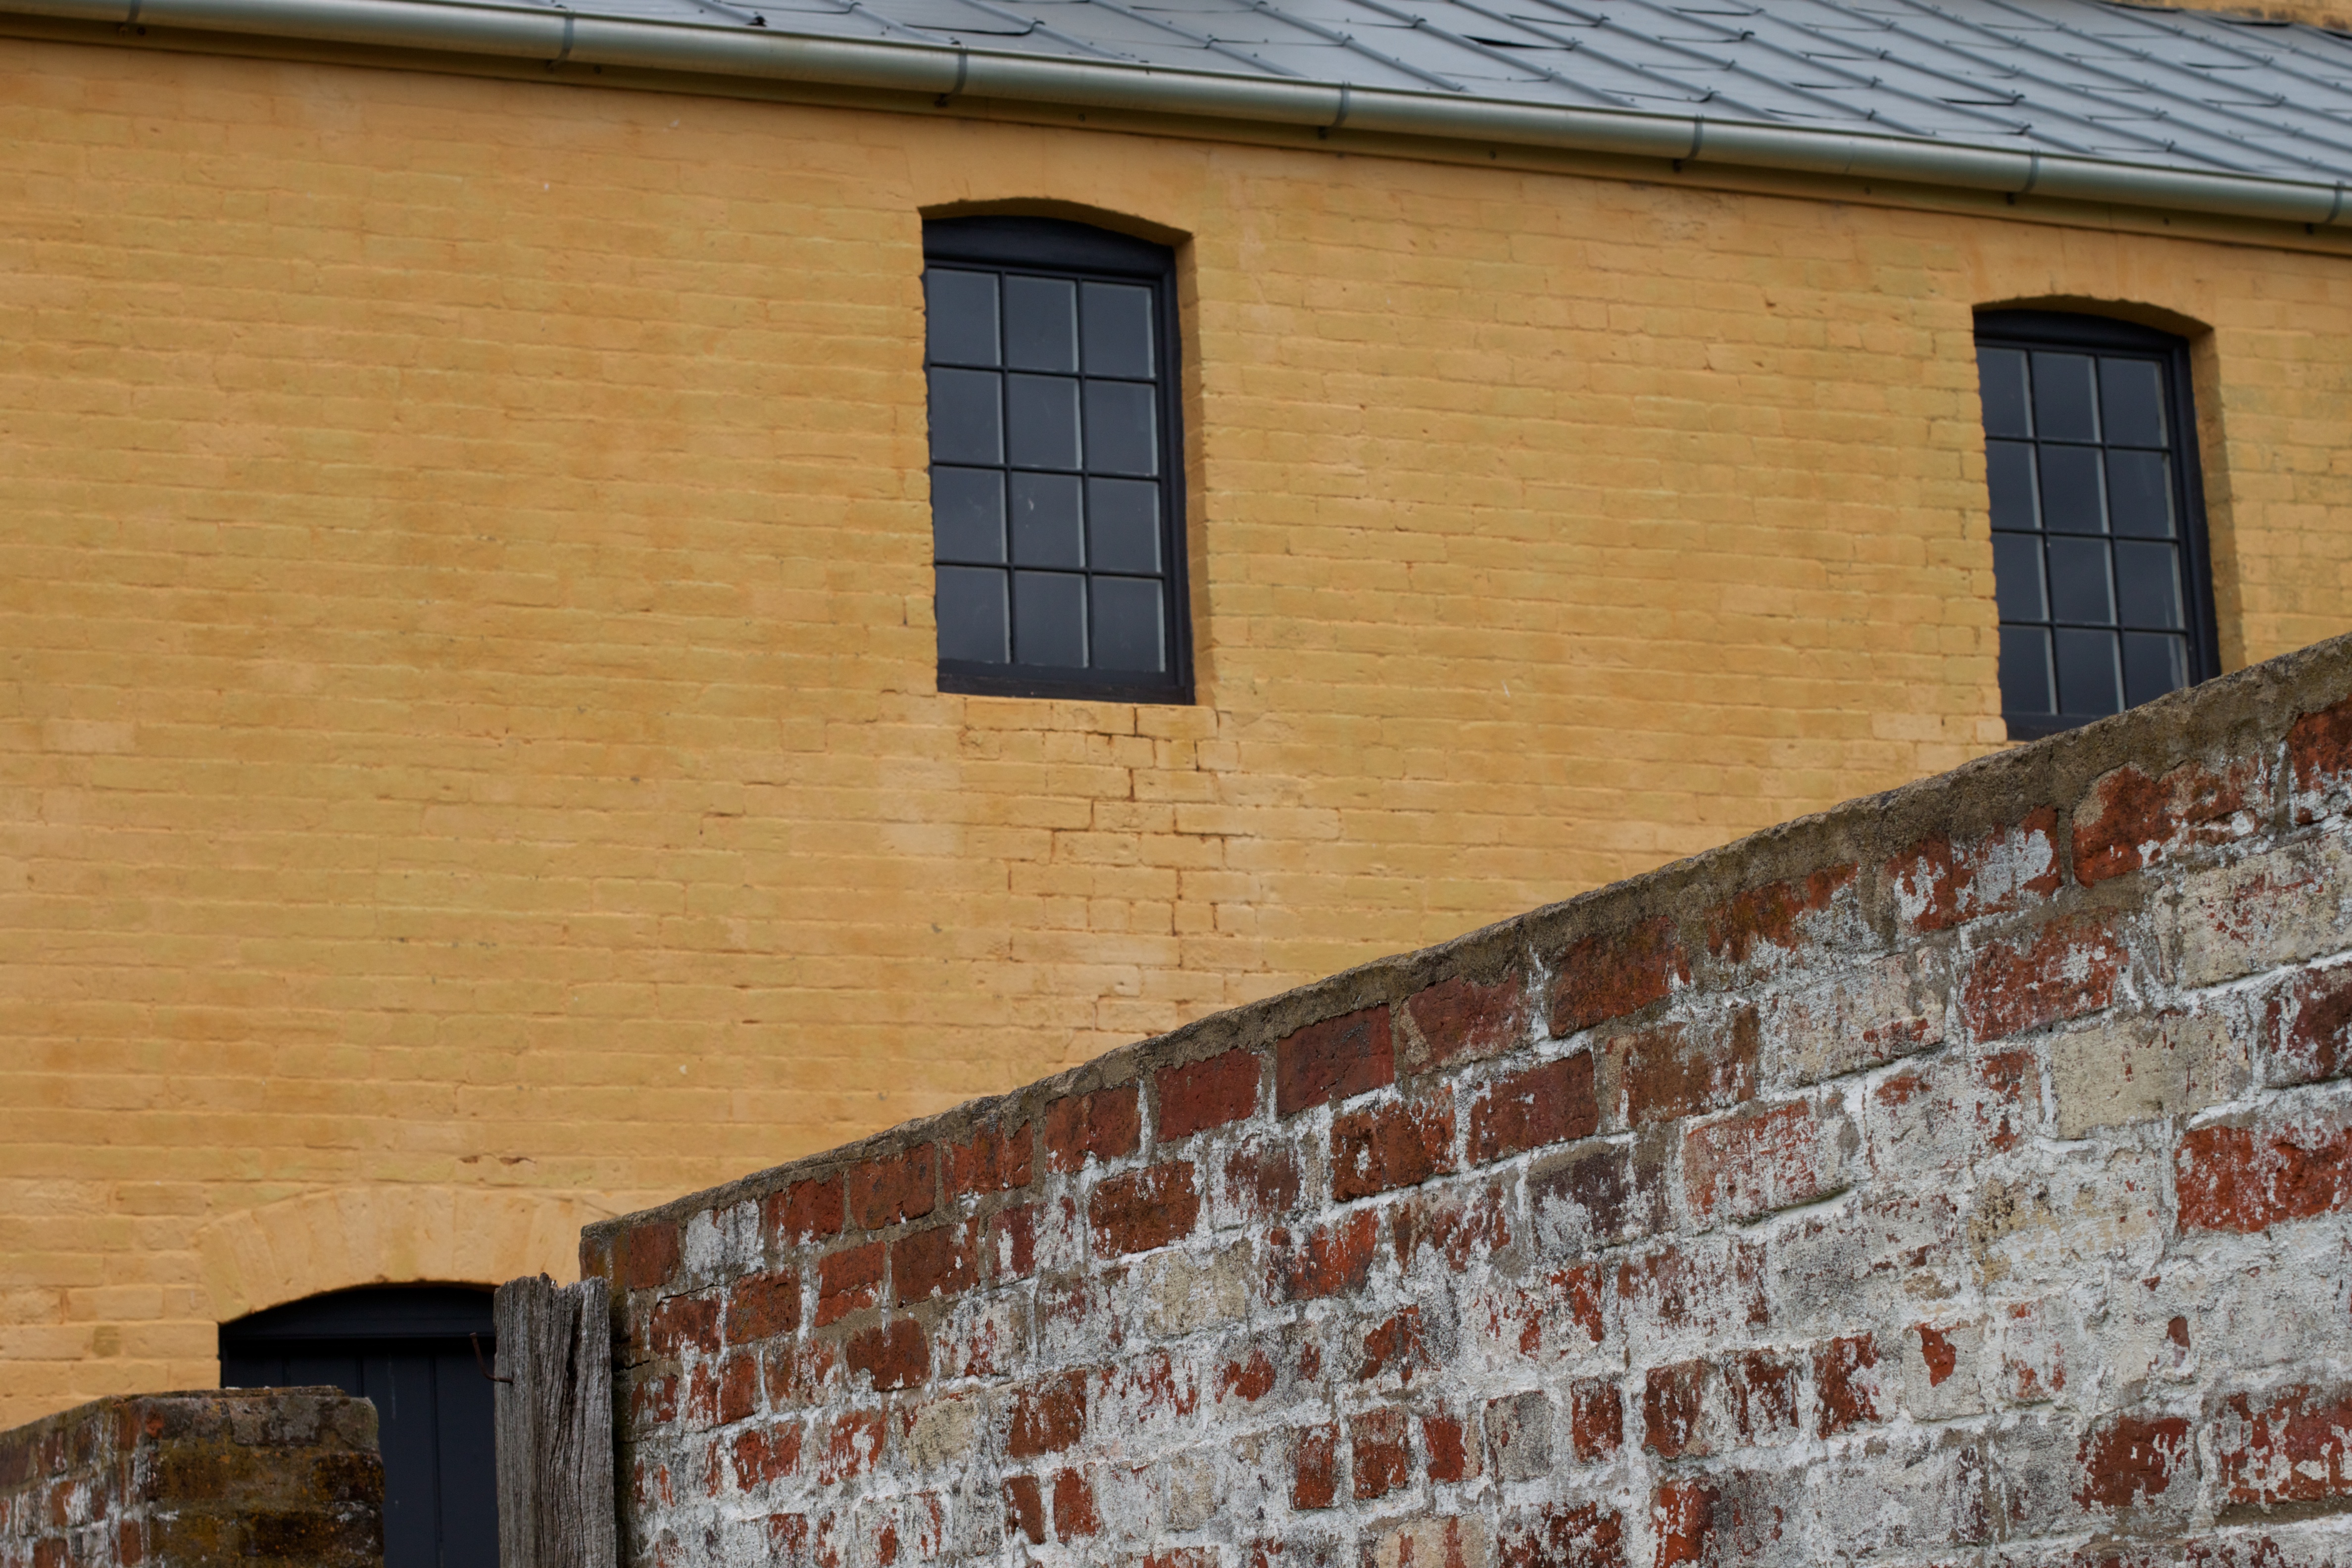
wood, window, home, wall, cottage, facade, property, brick, material, brickwork, auodyssey, siding